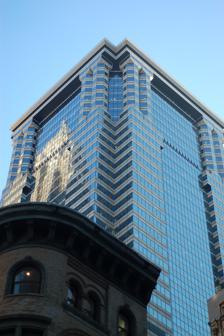
Building: 60 Wall Street
Country: United States of America
Year built: 1989
Office skyscraper in Manhattan, New York For the building sometimes known as 60 Wall Tower, see 70 Pine Street . For the building also known as the J.P. Morgan & Co. Building, see 23 Wall Street . 60 Wall Street General information Architectural style Postmodernism Location Manhattan , New York, U.S. Coordinates 40°42′23″N 74°00′30″W / 40.70639°N 74.00833°W / 40.70639; -74.00833 Construction started 1987 Completed 1989 Client J.P. Morgan & Co. Owner GIC Singapore (95%) Paramount Group (5%) Height Roof 745 ft (227 m) Technical details Floor count 55 Floor area 1.6 × 10 ^ 6 sq ft (150,000 m 2 ) Design and construction Architect(s) Roche-Dinkeloo Structural engineer WSP Cantor Seinuk Main contractor Tishman Realty & Construction 60 Wall Street (formerly the J.P. Morgan Bank Building or Deutsche Bank Building ) is a 55-story, 745-foot-tall (227 m) skyscraper on Wall Street in the Financial District of Lower Manhattan in New York City , New York. The tower was designed by Kevin Roche and John Dinkeloo of Roche-Dinkeloo and originally built for J.P. Morgan & Co. The building's design was intended to fit its surroundings with a postmodern , Greek Revival , and neoclassical look. As of 2021 [update] , 60 Wall Street is mostly owned by GIC Singapore , with Paramount Group as minority owner. 60 Wall Street was designed with 1.7 × 10 ^ 6 sq ft (160,000 m 2 ) of floor area. The building's four-story base was designed with columns resembling architectural arcades , while the upper stories are faced in glass and stone. The eight stories below the hip roof contain corners that resemble columns. The ground floor contains an enclosed public atrium connecting the building's entrances at Wall and Pine Streets, with plantings and a subway entrance. The second through fourth floors were designed as trading floors, while the other stories were offices for J.P. Morgan & Co. and then Deutsche Bank . What is now 60 Wall Street replaced several buildings occupied by Cities Service . The American International Group and Bank of New York originally planned a 60-story office tower on the site in 1979, but these plans were abandoned in 1982. The site was then acquired by Park Tower Realty Company, who sold it in 1985 to J.P. Morgan & Co. The project was finished in 1989, with J.P. Morgan occupying the whole building. Starting in 2001, the building served as the American headquarters of Deutsche Bank after the Deutsche Bank Building was severely damaged and 4 World Trade Center was destroyed in the September 11 attacks . The Paramount Group bought the building in 2007, and GIC bought a majority stake from Paramount in 2017. The owners announced a renovation of 60 Wall Street in 2021, after Deutsche Bank announced its intention to move out; the plans prompted protests from preservationists, who advocated for the facade and lobby to be preserved. Site 60 Wall Street is in the Financial District of Lower Manhattan in New York City . It occupies the middle of a city block bounded by Pine Street to the north, Pearl Street to the east, Wall Street to the south, and William Street to the west. The slightly irregular land lot occupies 53,652 sq ft (4,984.4 m 2 ), with a frontage of 297.16 ft (90.57 m) on Wall Street and a depth of 194.75 ft (59.36 m) between Wall and Pine Streets. Underlying the site of 60 Wall Street is a layer of Manhattan schist , which peaks underneath the center of the site and slopes downward to the west and east. The building shares the city block with 48 Wall Street to the west and 72 Wall Street to the east. Other nearby buildings include Our Lady of Victory Church , 56 Pine Street , and Down Town Association to the northwest; 70 Pine Street to the north; One Wall Street Court to the southeast; 63 Wall Street and 75 Wall Street to the south; and 55 Wall Street to the southwest. Previous buildings Directly before the construction of the current tower by Roche/Dinkeloo, the site had contained seven buildings from 52 to 70 Wall Street. Several of these structures, along with the neighboring 70 Pine Street, had contained part of the headquarters of oil company Cities Service in the mid-20th century. At the original structure at 60 Wall Street, there was a footbridge connecting to 70 Pine Street, as well as a tunnel to the same building. To save money, Cities Service demolished all the properties comprising the site (except 52 Wall Street) in 1974, when the firm moved its headquarters to Tulsa, Oklahoma . The westernmost building on the site was an office building of around 33 stories at 52 Wall Street. It had been designed by McKim, Mead & White for the National City Bank Corporation and developed in 1927. Immediately to the east was the building at 54 Wall Street, a 115 ft-tall (35 m), nine-story office building completed in 1886 and owned by the Central Trust Company of New York . The adjacent lot at 56 Wall Street was a five-story office building, which in turn consisted of two office structures developed before 1857. The original building with the address 60 Wall Street was a 345 ft-tall (105 m) office building, completed around 1905. Designed by Clinton & Russell for the International Banking Corporation , it had twenty-six stories on Pine Street and fourteen on Wall Street. The next building to the east was a 11-story office building at 64–66 Wall Street, developed in 1907. That building had contained a three-story addition at 68 Wall Street, designed by McKim, Mead & White in 1917. The easternmost building was a 12-story, 160 ft-tall (49 m) structure at 70 Wall Street, developed in 1927. Number 70 had been developed for the Commercial Exchange Bank but was instead occupied by the Municipal Bank of Brooklyn. Architecture 60 Wall Street, also previously known as the J.P. Morgan Bank Building or Deutsche Bank Building, was designed by Kevin Roche and John Dinkeloo of Roche-Dinkeloo . It contains 1.7 × 10 ^ 6 sq ft (160,000 m 2 ) of space. According to The Skyscraper Center and Emporis , the building has 55 stories and is 745 ft (227 m) tall. The general contractor was Tishman Realty & Construction , while the steel contractor was Frankel Steel, a subsidiary of Canadian company Harris Steel Group Inc. WSP Cantor Seinuk was the structural engineer. Form and facade Detail of windows on upper stories 60 Wall Street is designed to fit its surroundings with a postmodern , Greek revival , and neoclassical look to emphasize both height and size. The building's base is four stories high. The base consists of arcades with paired columns on both Wall and Pine Streets, a reference to 55 Wall Street to the south. The columns are 70 ft (21 m) tall. According to Kevin Roche of Roche-Dinkeloo, the design was "the idea of the column [...] used in a schematic way to articulate the form of the shaft of the building." The design of the cornices on adjacent buildings also influenced the placement of a cornice above the base. The mullions between the windows are made of bronze, which are painted in an aluminum color above street level. In 2021, Kohn Pedersen Fox (KPF) was hired to redesign the building's base with a portico and triple-height windows overlooking the ground-story atrium. On the stories above the base, the corners of 60 Wall Street are notched inward. The notches are designed in a similar pattern to the columns on the base, with alternating strips of ribbon windows and curtain-wall panels to resemble banded pilasters . The center portion of each facade is made of glass with horizontal bands of green and pink granite. The exteriors are designed with curved steel truss frames behind the thin layers of stone. The corners of the eight stories below the roof, starting from the 42nd floor, are arranged to look like columns similar to those on the base. According to architectural writer Robert A. M. Stern , the corners "visually strengthened the corners of the tower". 60 Wall Street contains a hip roof , designed as a variation of a pyramidal roof. The roof is clad with copper and is 40 ft (12 m) tall. The roof was inspired by the pyramidal roofs of other skyscrapers on Wall Street. According to a vice president of the building's original developer Park Tower Realty Corporation, "A distinctive top makes a substantial difference as part of a good building." The roof includes mechanical equipment, as well as microwave and satellite communications machinery. In January 2012, Deutsche Bank installed a 122.4 kW solar photovoltaic (PV) system on the roof of to decrease carbon emissions by 100 metric tons per year. The system is the largest solar PV array in Manhattan and the world's highest PV panel array, as of 2012. Features 60 Wall Street is designed with 1.5 × 10 ^ 6 sq ft (140,000 m 2 ) of leasable space. Before 60 Wall Street was developed, the site was zoned to only allow a building of 804,900 sq ft (74,780 m 2 ) "as of right", assuming a floor area ratio of 15. For the building's construction, Park Tower Realty purchased over 363,000 sq ft (33,700 m 2 ) of neighboring 55 Wall Street 's air rights from Citibank . The project also received a bonus of 144,900 sq ft (13,460 m 2 ) for a covered pedestrian space and 16,038 sq ft (1,490.0 m 2 ) for public arcades on Wall and Pine Streets. 60 Wall Street also received allotment of 88,700 sq ft (8,240 m 2 ) for mechanical spaces. This brought the gross floor area to about 1.57 × 10 ^ 6 sq ft (146,000 m 2 ). As part of the Leadership in Energy and Environmental Design (LEED) program, the tower has design features that are intended to meet green building standards, which allowed it to receive a LEED Gold certification. Atrium Atrium at 60 Wall Street The ground floor contains an enclosed 2,360 sq ft (219 m 2 ) public atrium that measures 30 ft (9.1 m) high and 174 ft (53 m) long. The atrium was included in exchange for more interior area on upper stories. The landscaped space is designed with seasonal plantings. When the building was designed, Roche had rejected the idea of an open-air atrium, both because he felt it would disrupt Wall Street's "street wall" of stone facades and because he believed it to be too close to the nearby plaza at Chase Manhattan Plaza . A similar atrium had been planned in 1969 for an unbuilt skyscraper that would have housed the Federal Reserve Bank of New York . The atrium is decorated largely in white materials, including marble tiles shaped like bricks. The space is divided by ten white octagonal columns topped by flared capitals , which support a latticed ceiling originally decorated with wood and mirrors. Roche had previously used this motif at the United Nations Plaza Hotel. The bases of each column have ledges for seating, and movable chairs and tables are placed throughout the rest of the space. A pedestrian passage runs through the center of the atrium. The western wall of the space has stone sculptures with water spouts and planters below. The eastern wall has storefronts, with restrooms and the office entrance near the northeast corner. The walls have ashlar -patterned granite with green granite and white marble. The northwest corner of the lobby has a part-time entrance to the Wall Street subway station, serving the New York City Subway 's 2 and ​ 3 trains. According to Jerold Kayden, who wrote about the building in 2000, the atrium "assumes different personalities" during different parts of the day. Kayden wrote the atrium was heavily used during rush hours by subway commuters and more lightly used during lunchtime; throughout the rest of the day, the atrium was "used but never overused", with patrons ranging from homeless people to employees to bike messengers. By 2021, KPF was redesigning the atrium with a 100 ft-tall (30 m) "green wall", a skylight, and a wider subway entrance. New eating areas would be created and new seating would be installed. According to design renderings, the atrium and lobby would also contain tan and white marble as well as specially designed light fixtures. Other stories At the second through fourth floors are column-free spaces for trading. These stories, flanking the lobby, cover 52,000 sq ft (4,800 m 2 ) or 54,000 sq ft (5,000 m 2 ) each. These were designed for the building's original occupant, the bank J.P. Morgan & Co . In addition, J.P. Morgan added ornate dining rooms so it could provide free lunches for its employees. Two data-processing centers were also installed in the building for J.P. Morgan. The office stories contain a steel superstructure with wide spans between each column, allowing flexible office layouts. The offices of J.P. Morgan were originally designed by Gensler Associates . From the building's opening, J.P. Morgan's computer systems were served by 2,500 mi (4,000 km) of cable, a large portion of which was fiber-optic cable . On each story, the corners contained private offices, while the rest of the perimeter was unobstructed, allowing the interiors of each story to be illuminated by sunlight. Most workspaces were designed as cubicles of similar size. Though departmental heads were given offices, their furniture was standardized and their office sizes were similar. The executive offices for J.P. Morgan's senior managers, chairman, and CEO were on the 20th story of the 55 story building; this was an intentional choice as their executives who wanted their employees to be "spread equally around them". Mancini Duffy designed the furniture for J.P. Morgan at 60 Wall Street. Deutsche Bank moved into the building in 2001 and rehired Gensler in 2016 to redesign the office space. Gensler's renovations involved demolishing some interior walls, replacing desks to allow better communication between workers, and relocating hallways to create better access to stairwells. History Cities Service had completed the neighboring 70 Pine Street in 1932 and occupied it until 1975, after which that building was acquired by American International Group (AIG). The Bank of New York (BNY), meanwhile, had occupied the adjacent building at 48 Wall Street since it was completed in 1929, though BNY had maintained an office at that site since 1797. After the sites at 54 through 70 Wall Street had been leveled in 1974, the vacant lot was considered as a location for the American Stock Exchange and the New York Stock Exchange , though neither proposal happened. AIG and BNY jointly owned 52 Wall Street, and AIG alone owned the parking lot at 54–70 Wall Street. By the late 1970s, several major office buildings were planned for the Financial District. Planning Early plans Water fountain in the atrium By late 1979, AIG and BNY were planning an office building to replace the parking lot and 48 and 52 Wall Street. The building would have been 60 stories tall with either 1.6 × 10 ^ 6 sq ft (150,000 m 2 ) or 1.7 × 10 ^ 6 sq ft (160,000 m 2 ), with a proposed cost of $450 million. AIG hired Welton Becket & Associates , which designed one plan for the site, while BNY hired John Carl Warnecke , which designed two plans. The Welton Becket plan called for preserving some of the lower floors at 48 Wall Street into a slab-shaped tower. One of Warnecke's plans called for a square tower turned on its axis, with a slanted roof, which was nicknamed "Son of Citicorp" after Citicorp Center . The other Warnecke plan was "Son of 30 Rockefeller Plaza ", which consisted of a taller tower for AIG and a shorter tower for BNY rising from a single base. While neither 48 nor 52 Wall Street would have been preserved, the lower stories of 48 Wall Street would probably have been incorporated into the new towers. One of the two structures on the site, 52 Wall Street, was being demolished by 1981. One worker was killed by a falling steel beam during the demolition of 52 Wall Street. BNY had bought out AIG's share in the site by then, and there was little public objection to the demolition of 52 Wall Street. Even the proposed demolition of 48 Wall Street, an architecturally distinguished building with eagle ornamentation, did not raise concerns. To reduce the cost of the new headquarters, BNY asked the city's Industrial Commercial Incentive Board for a $22 million tax abatement in January 1982. In the bank's application, Deputy Mayor John Zuccotti said the vacant lot "has long been an embarrassment to the city" and that "the Bank of New York is given a fighting chance" to revitalize the neighborhood if it were given the tax abatement. At the time, the lot was being used for drug deals. After protests by New York State Senator Franz S. Leichter and New York City Councilwoman Ruth Messinger , the board denied BNY's request for a tax abatement in February 1982. The denial was a change of routine for the board, which had previously distributed large tax breaks to AT&T and IBM for the development of new buildings to stimulate the city's economy. BNY had indicated that, if it were not granted a tax break, it would build a smaller structure. By August 1982, the lots at 52 and 60 Wall Street were both being placed for sale. The next month, BNY indicated that it planned to remain in 48 Wall Street and a neighboring building at 46 William Street rather than develop the vacant lots. The cleared sites collectively covered 53,000 sq ft (4,900 m 2 ). Park Tower Realty By April 1983, BNY had entered a contract to sell the site to George Klein, head of the Park Tower Realty Company. The site could accommodate 804,900 sq ft (74,780 m 2 ) without any modifications, but the developer could acquire air rights and conduct improvements to the surrounding subway station to increase the tower's size. The sale came in spite of a slight decline in New York City's office market. That September, BNY sold the lots to Park Tower Realty, which planned a 1.7 × 10 ^ 6 sq ft (160,000 m 2 ), 60-story office tower with a subway entrance, garage, and space for computer systems. Though an architect had not been selected, the developer had planned for construction to begin in 1984 and be complete by 1986. Park Tower vice president Neil Klarfeld said: "Sixty Wall Street will be a building of the 21st century, but its design will be compatible with the landmark structures that surround it." Roche and Dinkeloo were selected as the building's architects in 1984. They beat out the architect Helmut Jahn , who had submitted three designs for the proposed building: one each for an obelisk, a stone shaft, and a column reminiscent of Adolf Loos 's entry in the Tribune Tower competition of 1922. To increase 60 Wall Street's height, Park Tower proposed buying approximately 365,000 square feet (33,900 m 2 ) of air rights from above 55 Wall Street, a New York City landmark. The New York City Landmarks Preservation Commission needed to approve any major modifications regarding 55 Wall Street; in March 1984, the commission unanimously approved the transfer of the air rights. The developers also agreed to add a public atrium at the base in exchange for another 160,000 square feet (15,000 m 2 ) of offices. Shortly after, Manhattan Community Board 1 also unanimously approved the bonuses in an advisory vote. The vice commissioner on the New York City Planning Commission , Martin Gallent, opposed the bonuses. The commission as a whole supported the bonuses, requesting only that the building's proposed parking lot be reduced from 197 to 125 parking spots. By early 1985, the site had been completely empty for three years; Park Tower Realty blamed the delays on the city's construction permit process. The vacant lot was not even being used for parking, which would at least produce some revenue. That September, J.P. Morgan & Co. announced it would purchase and fully occupy the proposed tower, with Park Tower as developer. The company had earlier threatened to move its headquarters to Delaware to save money, following a failed attempt to purchase 7 World Trade Center , but it apparently decided to stay in New York City following changes to city and state tax regulations. Unlike BNY before it, J.P. Morgan was given a major tax break for 60 Wall Street. The move would consolidate J.P. Morgan's space from six buildings into three; the company would also occupy 30 West Broadway and 23 Wall Street . This made J.P. Morgan one of several financial firms to lease large amounts of spaces in lower Manhattan buildings. J.P. Morgan indicated construction would start within six months of its lease; the building was projected to cost $550 million. Construction and J.P. Morgan use Seen from ground level To accommodate its needs, J.P. Morgan custom-designed its offices with advanced computer and communications equipment. The bank created trading floors at the base and removed one story from the original plans, slightly increasing all the other ceiling heights to compensate for the missing floor. Dining rooms were added so J.P. Morgan could give complimentary lunches to employees. The building's exterior shape and atrium were not modified, so no additional review from the city government was required. This sped up the project by about three years, since the various city agencies did not need to review the eligibility of any zoning bonuses being applied to the building. Steel contractor Frankel Steel and Steel Structures Corporation were jointly hired to fabricate the steel in mid-1986, and Steel Structures Erection Inc. was hired to erect the steel frame. In May 1988, J.P. Morgan received $400 million in financing for the project from Dai-ichi Life . In addition to a 7 percent annual interest rate, the financing also gave Dai-ichi Life an oversight role in the management of the building and the option in 20 years to convert the debt into a 49 percent equity stake. By early 1989, J.P. Morgan was planning to move up to 3,500 employees into 60 Wall Street, although 3,500 additional employees were to work elsewhere. That year, the J.P. Morgan headquarters was officially relocated from 23 to 60 Wall Street. By the end of the year, 70 percent of J.P. Morgan employees had moved into 60 Wall Street. Upon 60 Wall Street's completion, J.P. Morgan occupied all the office stories for itself. The atrium had several shops, including a clothing store and an eatery called Neuchatel. With a $17.7 million tax bill for 60 Wall Street in 1992, the bank paid some of New York City's highest property taxes that year. Unlike many financial firms of the time, J.P. Morgan had support personnel working near executives and traders in the same building, namely 60 Wall Street. To allow the installation of J.P. Morgan's advanced computer equipment, nearly 1,000 employees had been relocated at least once within the building's first year of operation. An operations center was opened on Staten Island to provide redundancy in case the 60 Wall Street trading rooms were damaged or destroyed. Though J.P. Morgan had data centers in Delaware and in 60 Wall Street's basement, it was not as technologically advanced compared to non-banking firms. After J.P. Morgan merged with Chase Manhattan Bank in 2000 to become JPMorgan Chase , the bank announced that it would move from 60 Wall Street to 277 Park Avenue , next to Chase Manhattan Bank's existing headquarters at 270 Park Avenue . Deutsche Bank use JPMorgan Chase sold 60 Wall Street to Deutsche Bank in April 2001 for $600 million. After the nearby Deutsche Bank Building at 130 Liberty Street was severely damaged and 4 World Trade Center was destroyed during the September 11 attacks later that year, Deutsche Bank moved about 5,500 staff into 60 Wall Street. JPMorgan Chase had originally proposed to relocate to Park Avenue by early 2002, but the damage to the Deutsche Bank Building required that Deutsche Bank occupy its new space immediately. To attract visitors to lower Manhattan after the September 11 attacks, nonprofit organization Wall Street Rising hosted art exhibits at 60 Wall Street and several other buildings in the area in mid-2002. Wall Street Rising also convinced Deutsche Bank to light up 60 Wall Street at night. Entrance to 60 Wall Street For some time after the attacks, Deutsche Bank contemplated leasing 60 Wall Street to other companies before committing to use the space as its headquarters in December 2002. The announcement came in part after the bank received a $34.5 million government grant to stay in Lower Manhattan. Deutsche Bank was the sole tenant for several years when, in October 2006, it placed the building for sale. The bank planned to lease the entire building for 15 more years under a sale-and-leaseback agreement. By the end of 2006, the bank had reportedly found a buyer who was willing to pay $1.2 billion. The buyer, Paramount Group, finalized its purchase in May 2007 for over $1.2 billion. The sale represented a valuation of $737/sq ft ($7,930/m 2 ), then a record rate for Manhattan office space. The atrium was a locus of Occupy Wall Street activity during the protest occupation of nearby Zuccotti Park in late 2011, with protest organizers holding meetings in the atrium. The protests led 60 Wall Street's owners to modify the atrium's rules to prohibit loitering. The photovoltaic system on the roof was installed the next year. By 2014, Deutsche Bank was considering moving to another building with at least 1 × 10 ^ 6 sq ft (93,000 m 2 ), as well as remaining at 60 Wall Street and renovating that space. In 2016, Deutsche Bank hired Gensler to redesign the building's offices to create more open plan space. In 2017, Paramount sold a 95 percent interest in 60 Wall Street's ownership to Singaporean wealth fund GIC for $1.04 billion; the sale valued the tower at $1.1 billion. Paramount continued to own 5 percent of the tower. German lender Aareal Bank provided GIC with $575 million for the acquisition. 2020s renovation In May 2018, Deutsche Bank announced it would be vacating 60 Wall Street and moving to 1.1 × 10 ^ 6 sq ft (100,000 m 2 ) at Time Warner Center on Columbus Circle within three years. The building's owner then hired CBRE Group to find tenants for the entirely vacant space. In July 2019, Deutsche Bank removed a triptych by German artist Gerhard Richter from the building's lobby. The work, valued at up to $30 million, was replaced by works from younger artists, including drawings by the Nigerian artist Ruby Onyinyechi Amanze . Paramount Group announced a $250 million renovation of the building in mid-2021, designed by KPF. The renovation was to begin in mid-2022 and included recladding the lower stories of the facade as well as redesigning the atrium. The quality of the atrium had declined since the 1980s: the trees had been replaced with plastic replicas, the waterfalls no longer worked, and some of the storefronts had been closed. In addition, the office stories' ventilation systems would be upgraded with MERV 15 filtration systems; this was included as a hygienic measure following the onset of the COVID-19 pandemic in New York City during 2020. The bank's employees were being relocated by July 2021. After the renovation plans were announced, in mid-2022, preservation group Docomomo International requested that the LPC consider designating 60 Wall Street's facade and the atrium's interior as New York City landmarks. The LPC rejected KPF's plans for the redesign at a hearing in June 2022. The LPC requested that the developers revise their plans so the lower section of the facade would "harmonize" with that of 55 Wall Street. Paramount then proposed a design with a revised facade, but the LPC refused to approve this design in September 2022 because the lobby would still have been remodeled. Following the LPC's failure to approve either renovation proposal, it was unclear whether the project would proceed. At an August 2023 hearing, the city's Planning Commission gave Paramount permission to renovate the lobby. In May 2024, Paramount refinanced the building with a $575 million loan from Aareal Bank . Reception Detail of atrium ceiling When the building was being planned, Paul Goldberger wrote for The New York Times that 60 Wall Street was among several modernist buildings simultaneously being developed with "a strong tendency to use historical form". Goldberger criticized Roche's design as "a site too squeezed, really, to properly accept any very large building" but said that, "at very large scale, it is difficult to imagine a much better scheme than Mr. Roche's". Carter Wiseman of New York magazine expressed even less confidence in the design, saying that Roche's "classical column" design is "just too obvious to be interesting for long". Both Goldberger and Wiseman regarded 60 Wall Street and the contemporary Park Avenue Tower , designed by the same developer, as faux-classical structures in the middle of their respective city blocks. Ada Louise Huxtable wrote that 60 Wall Street "securely challenges Loos's famous Tribune Tower column in its unconventional use of that eternal and indefatigable classical theme". When 60 Wall Street was completed, The Wall Street Journal said 60 Wall Street's "flashy exterior" contrasted with the typically "conservative Morgan image", the latter of which was exemplified in the stone exterior of 23 Wall Street. Goldberger implied that the building was able to "reinvigorate historical form with modern meaning". Goldberger felt that 60 Wall Street had been sneaked between 40 Wall Street and 70 Pine Street, which he deemed "two of the most celebrated skyscrapers from the last golden age of the lower Manhattan skyline". The fifth edition of the AIA Guide to New York City described the building as "a hulk, out of step with the gracefully air-cooled slender-spired skyscrapers nearby". Goldberger compared the atrium to "the center of a shopping mall without the stores", calling the design "discordant and falsely sweet". Jerold Kayden criticized the original design of the atrium, saying that the color and lighting system conveyed the feel of "an antiseptic pall" and that "If anything, the space has overtones of a New York City white-tiled subway station or a stage set for an English garden." A reporter for The Village Voice said it "has the homey feel of a town hall-bus station hybrid". When 60 Wall Street's renovation was announced in 2021, many preservationists protested, and Goldberger spoke in favor of keeping the lobby. In a 2022 interview with the Times , Goldberger said: "As time has gone on, I realize it's one of the few significant interiors" in New York City designed in the 1980s. The same year, Christopher Bonanos of New York wrote that the lobby "is exuberant, a little ridiculous, and threatened with a deadening renovation". New York Review of Architecture editor Samuel Medina said the original atrium "offers a glimpse of what true public luxury could look like", whereas the redesigned space was "bland, it's leafy, and it reeks of money". See also Architecture portal New York City portal List of tallest buildings in New York City List of tallest buildings in the United States References Notes